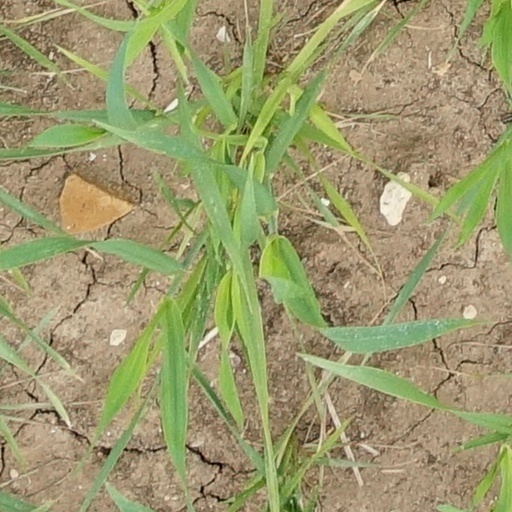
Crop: wheat